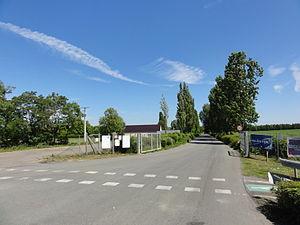
Terril n° 220A dit Cavalier Delloye Nord, Fosse Delloye de la Compagnie des mines d'Aniche, Lewarde, Nord, Nord-Pas-de-Calais, France.
La fosse Delloye ou Joseph Delloye de la Compagnie des mines d'Aniche est un ancien charbonnage du Bassin minier du Nord-Pas-de-Calais, situé à Lewarde. Après treize ans de fermeture, le site est devenu le Centre historique minier de Lewarde. La fosse est commencée en 1911, à la même période que les fosses Bernard, Lemay et Bonnel. La fonçage du puits Delloye est interrompu par la Première Guerre mondiale. Les travaux ne reprennent qu'en 1921, et le puits est mis en service en 1927, lorsqu'il a atteint la profondeur de 360 mètres. À cette date, le puits Delloye nᵒ 2 est commencé à quelques décamètres au nord, et commence à extraire en 1932, un an après la mise en service de la fosse Barrois, la dernière des mines d'Aniche. Les puits assurent l'aérage, le service, et l'extraction.
Dans le bassin minier du Nord-Pas-de-Calais, 339 terrils sont recensés. En 1969, les Houillères leur ont attribué un numéro individuel, pour les référencer, et les exploiter. Ils sont numérotés d'ouest en est, du nᵒ 1 au 202. Une liste complémentaire a été créée dans les années 1970. Les sites y sont numérotés de 203 à 260, sans logique spécifique, chaque numéro ayant été attribué en fonction des sites susceptibles d'être exploités. Certains sites étant composés de plusieurs terrils annexes ou satellites, une lettre suit le numéro.